Ardagh–Johnson Line

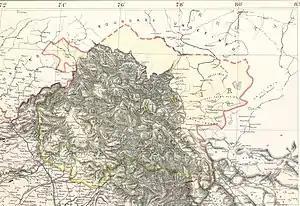
Map 2: Boundary of Kashmir in the 1888 Survey of India map of India

W. H. Johnson was the lead surveyor of Ladakh in the Kashmir Survey team instituted 1847–1865 by the Survey of India. He surveyed the region now called Aksai Chin in 1865. The results of the survey were published in a "Kashmir Atlas" in 1868. The boundaries shown therein have been reproduced in practically all British and international maps of the British Raj till 1947. (See Maps 2–4.)